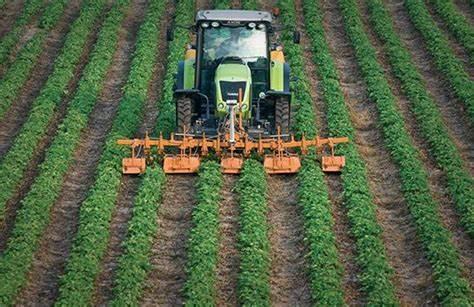
Mashine ya kisasa inayoitwa trekta, ikiwa shambani ikifanya zoezi la kupalilia mazao yaliyooteshwa katika mpangilio ya mistari. Huku kati ya mazao kukiwa na nafasi ndogo ambayo trekta hiyo inatoa au kung'oa nyasi.